The Well (1997 film)

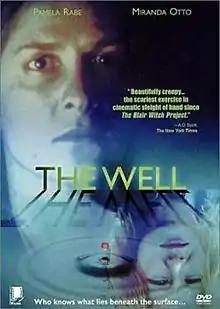

The Well is a 1997 Australian film directed by Samantha Lang and starring Pamela Rabe, Miranda Otto, Paul Chubb, and Frank Wilson. It is based on the 1986 novel of the same name by Elizabeth Jolley.